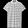
Label: T - shirt / top